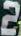
Number: 2